Berlin-Westend station

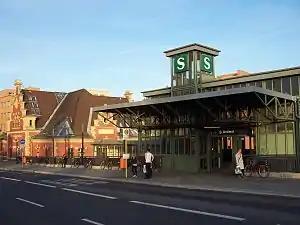
Old and new reception building

Westend is a station in the Charlottenburg district of Berlin. It is located on the Ringbahn circle line, served by the S-Bahn lines , and . It is named after the Westend locality, which is immediately adjacent to the station grounds. The entire station area was opened—as "Charlottenburg-Westend"—in several stages from 15 November 1877, but it has since been reduced to an S-Bahn platform and a pair of long-distance tracks. The station was closed temporarily in 1980 because of the S-Bahn strike. A platform on the Ringbahn was reopened in 1993 for S-Bahn traffic. The restoration of all of the station infrastructure is not planned.